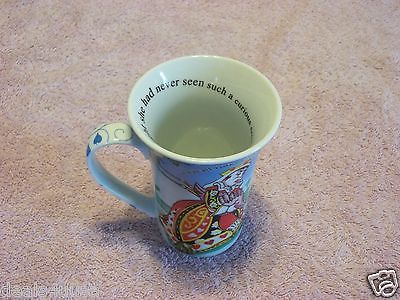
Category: mug